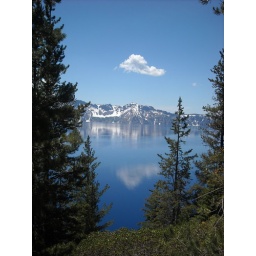
I like the cloud in the sky and in the lake.